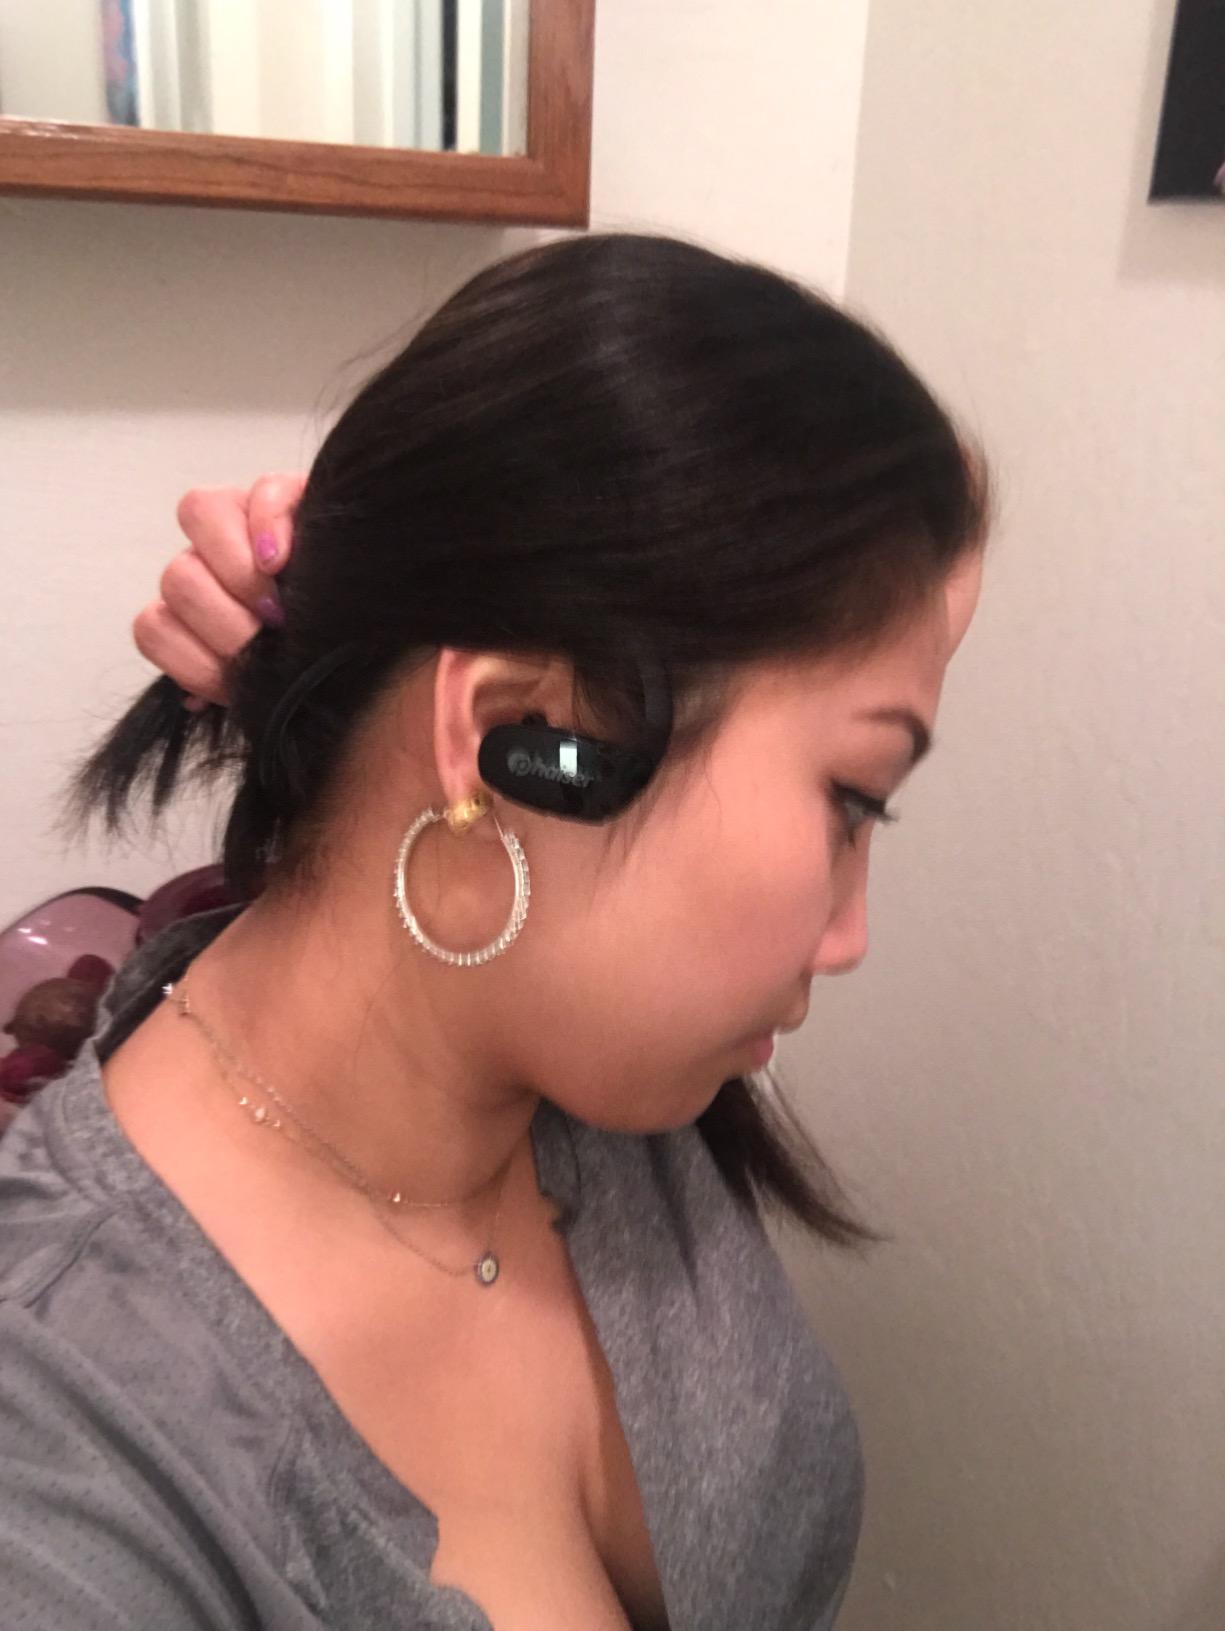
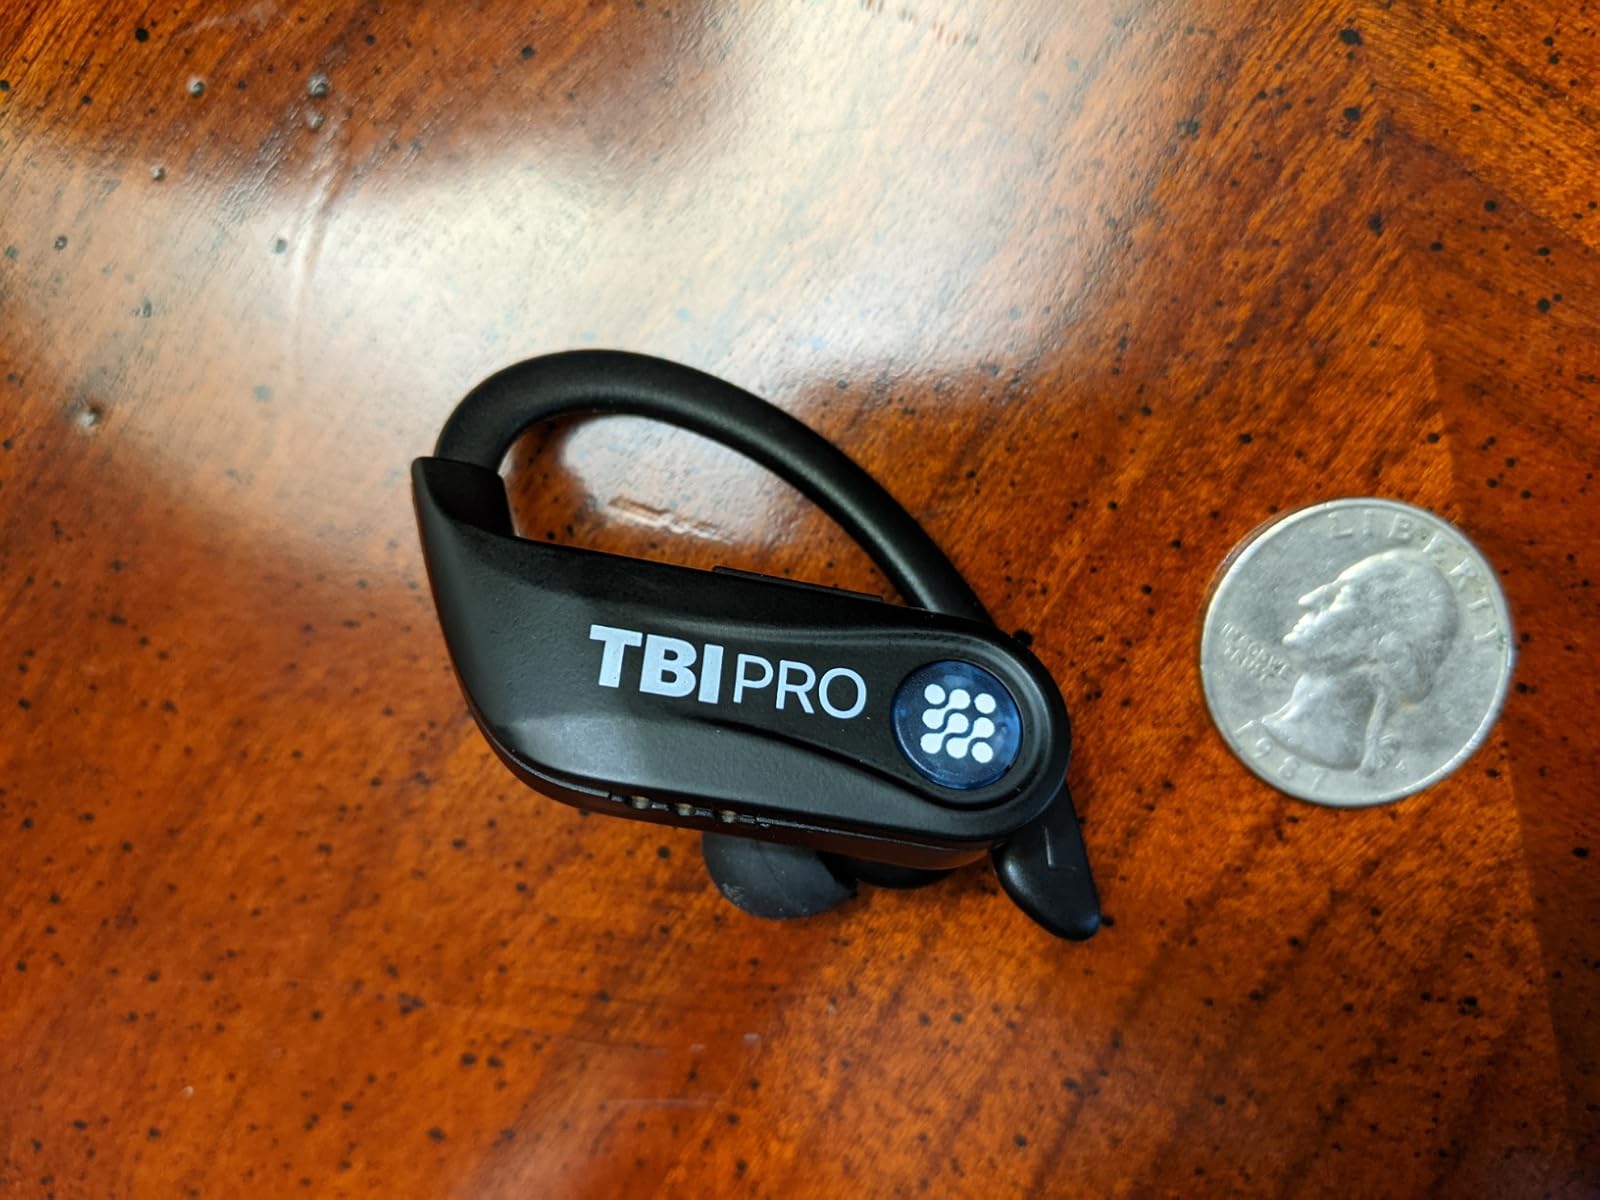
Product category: earbuds
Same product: no